Clothing in ancient Egypt

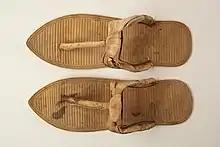
18th Dynasty sandals, circa 1390–1352 BCE

Jewelry was very popular in ancient Egypt, no matter the social class. It was heavy and rather voluminous. The main reason for wearing jewelry is because of its aesthetic function. The Egyptians were quite soberly dressed in white linen fabrics, and jewelry offered a possibility for contrast. The Egyptian preference was towards the use of bright colors, lustrous stones and precious metals. Gold was won in large quantities in the eastern desert of Egypt, but also came from Nubia, that was an Egyptian colony for centuries.